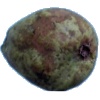
Label: pear_stone